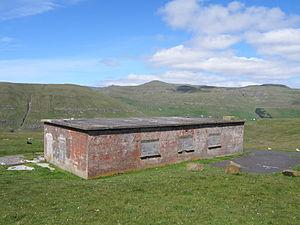
L’occupation britannique des îles Féroé durant la Seconde Guerre mondiale, également connue sous le nom d'« opération Valentine », a été mise en œuvre immédiatement après l'invasion allemande du Danemark et de la Norvège.